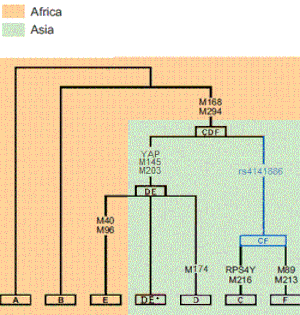
En génétique humaine, l'Haplogroupe DE est un haplogroupe du chromosome Y humain, Il est défini par des mutations, soit par polymorphisme nucléotidique singulier, soit par UEP : M1, M145, M203, P144, P153, P165, P167, P183.